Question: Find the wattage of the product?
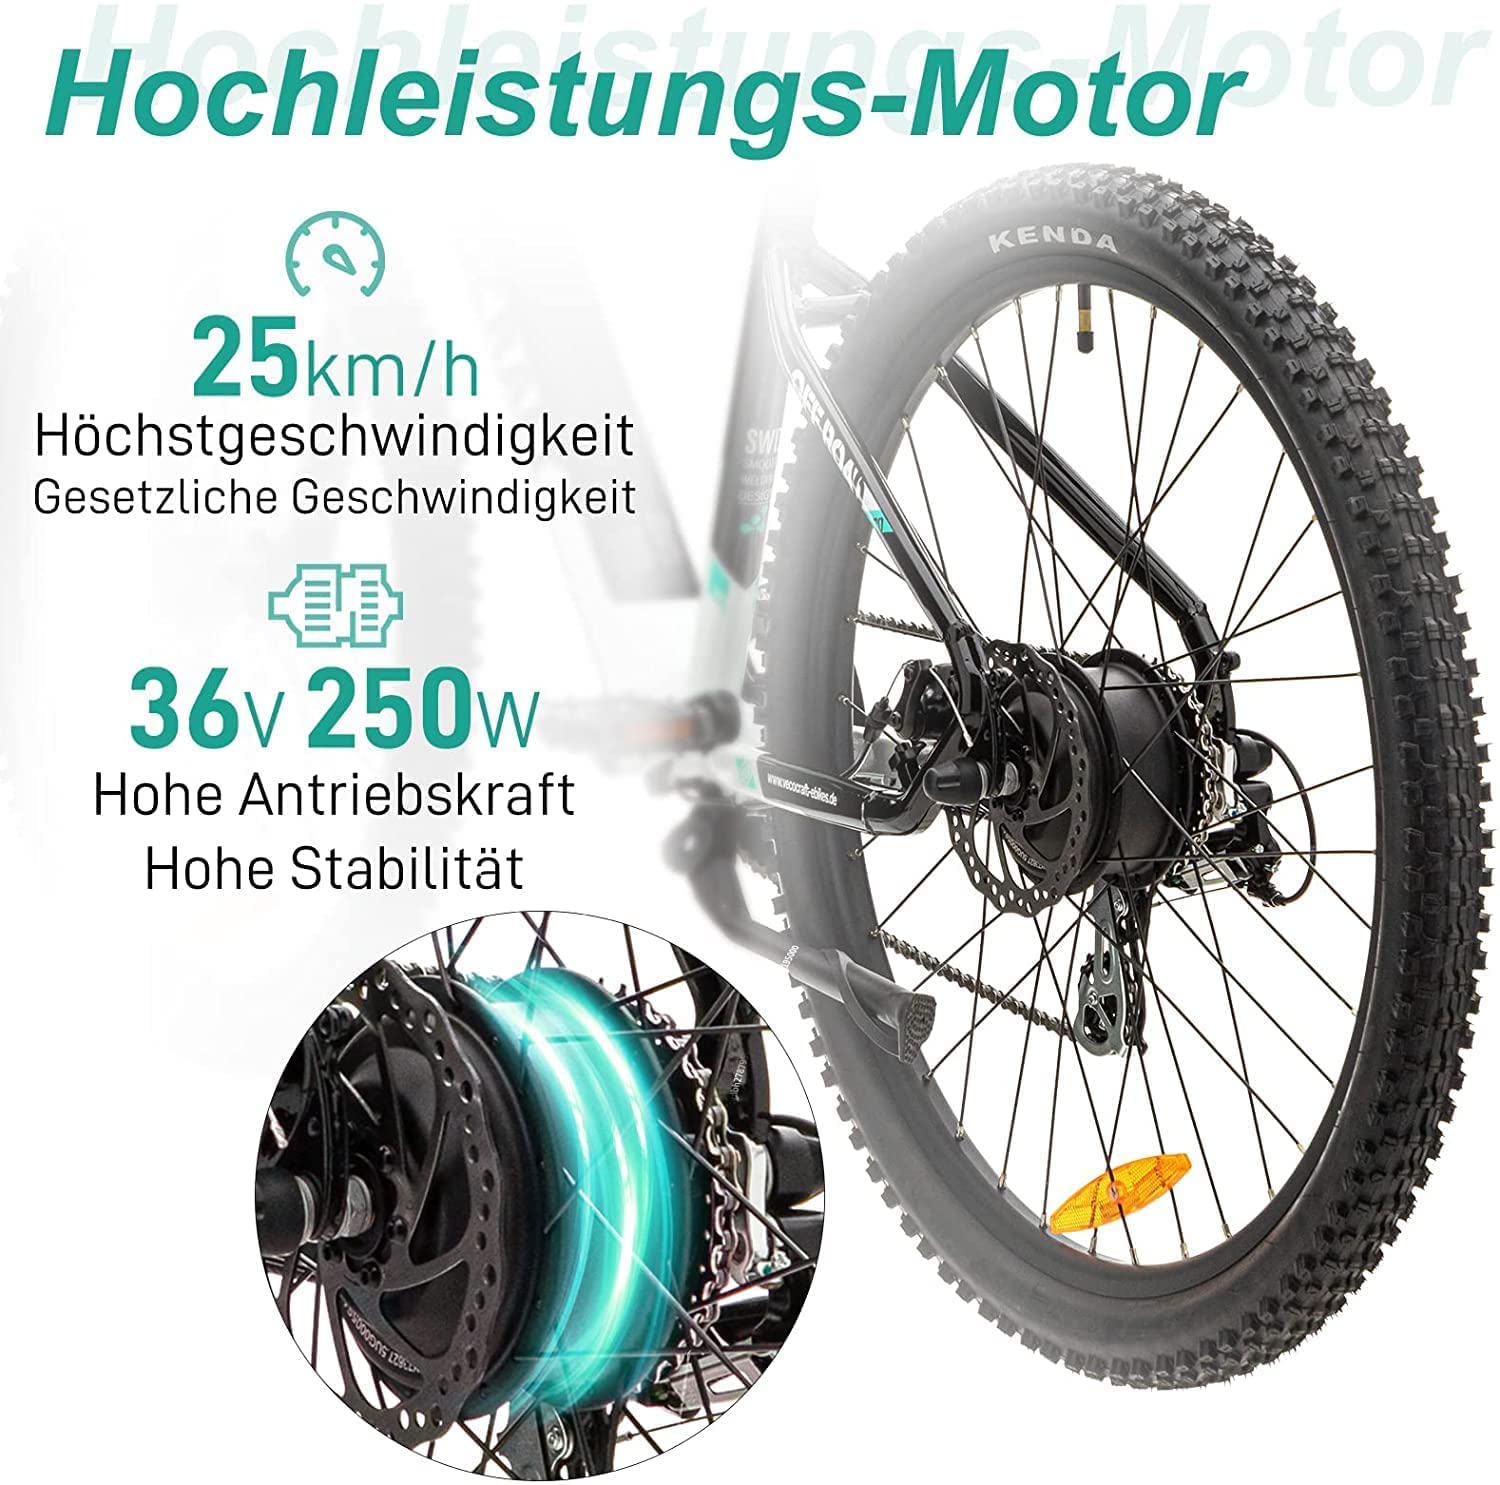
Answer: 250.0 watt